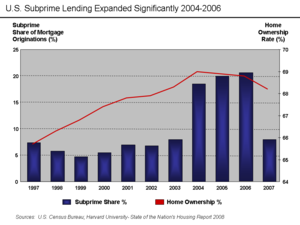
L'expression spéculation foncière désigne toutes les formes de spéculations relatives « à un fonds de terre, à son exploitation, à son imposition » quand des agences immobilières ou foncières, des banques ou des individus cherchent à tirer des avantages financiers et/ou fiscaux et/ou politiques de la propriété foncière ou d'un bien immobilier existant ou potentiellement existant.